Wooden boats of World War II

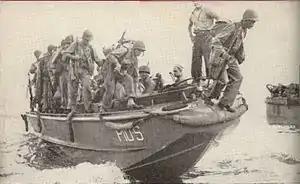
LCP(L) lands reinforcements on Guadalcanal

Landing Craft, Personnel (Large) or LCP (L) were used to bring troops from ship to beaches, like the LCVP, but without a ramp. LCP(L) were carried to the combat zone by large ships and lowered into the water. They were built from pine planks and plywood with some light armor plates. They were first built in New Orleans, Louisiana, as more were needed other boatyards built them. They had a crew of 3 and could transport 36 troops at top speed of 8 knots (13 km/h). They had a displacement of 13,500 pounds light and 21,600 pounds loaded. They are 36 feet 8 inches in length, a beam of 10 feet 10 inches, and a draft of 2 feet 6 inches aft. light or 3 feet 6 inches aft. loaded. They can with either a gasoline engine with a 50 miles range or a diesel with 130 miles range. Armed with two Browning .30 cal. machine guns, or US manufactured Lewis .30 cal. machine guns.